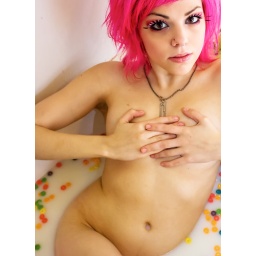
Piper in a tub full of milk and fruit loops